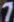
Number: 7